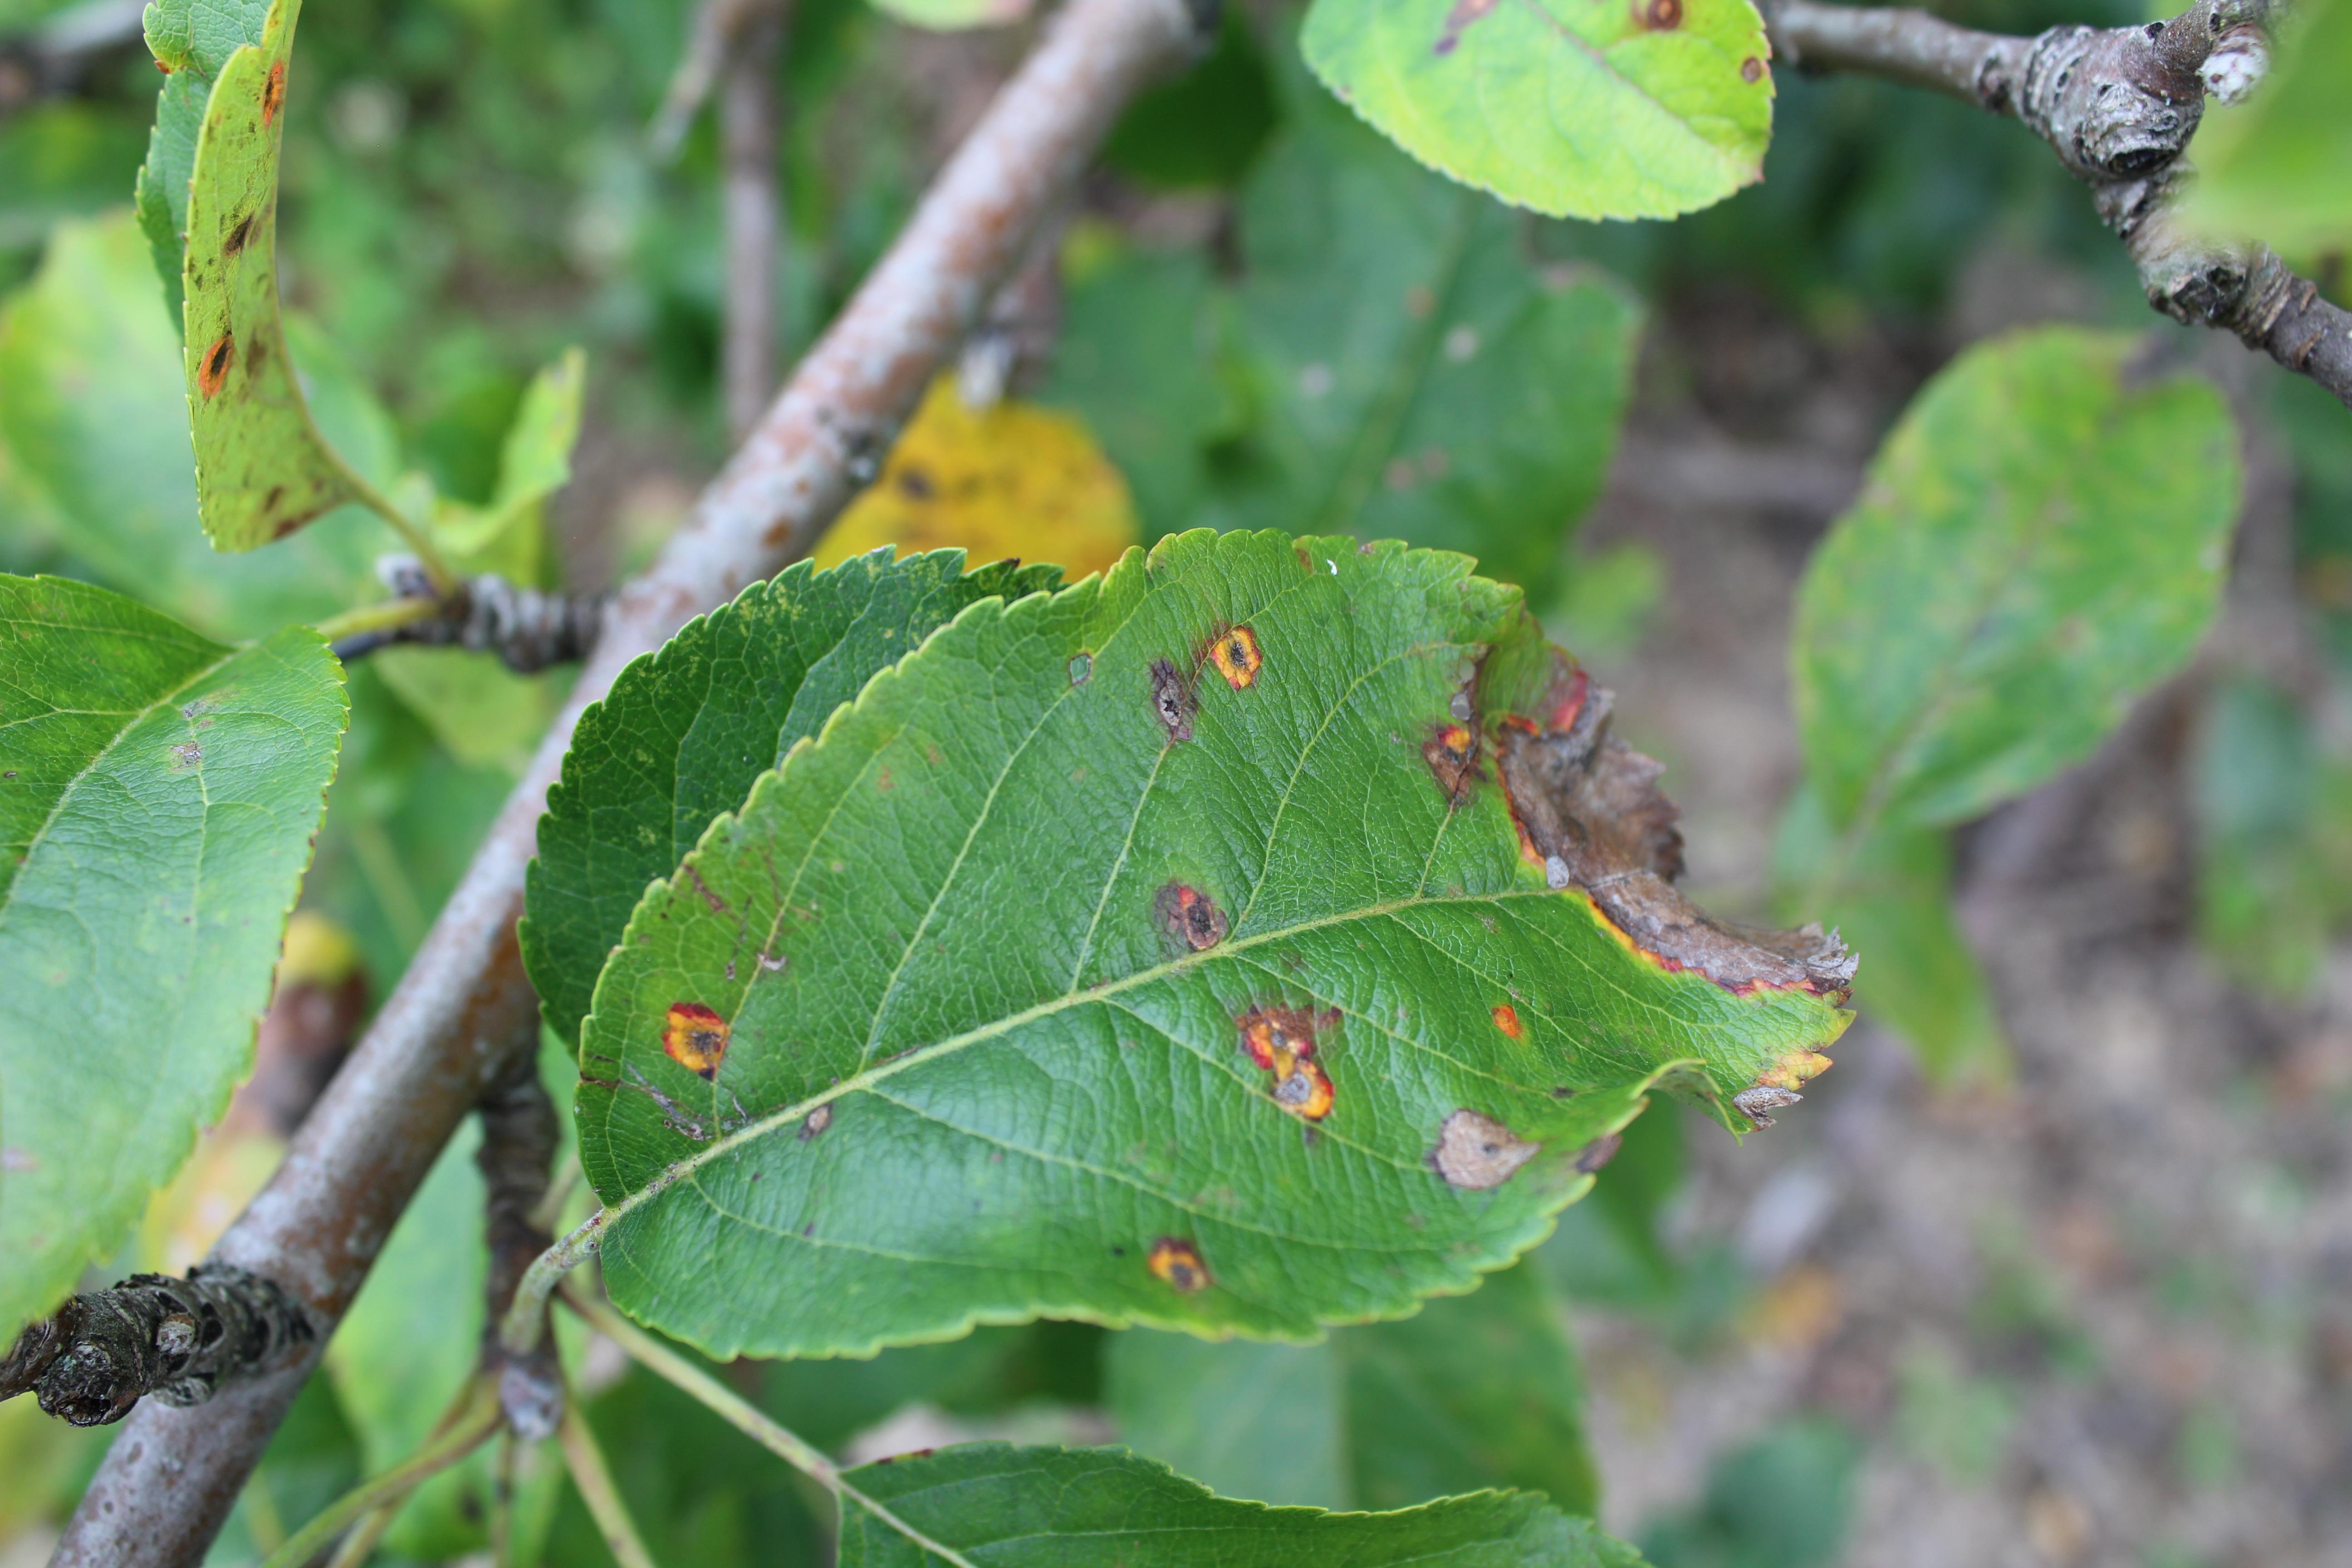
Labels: rust